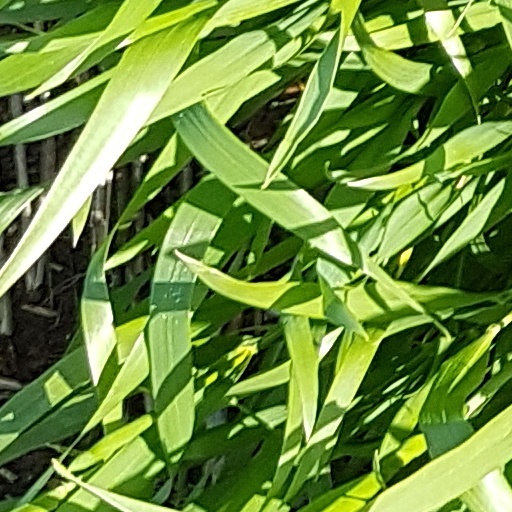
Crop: wheat